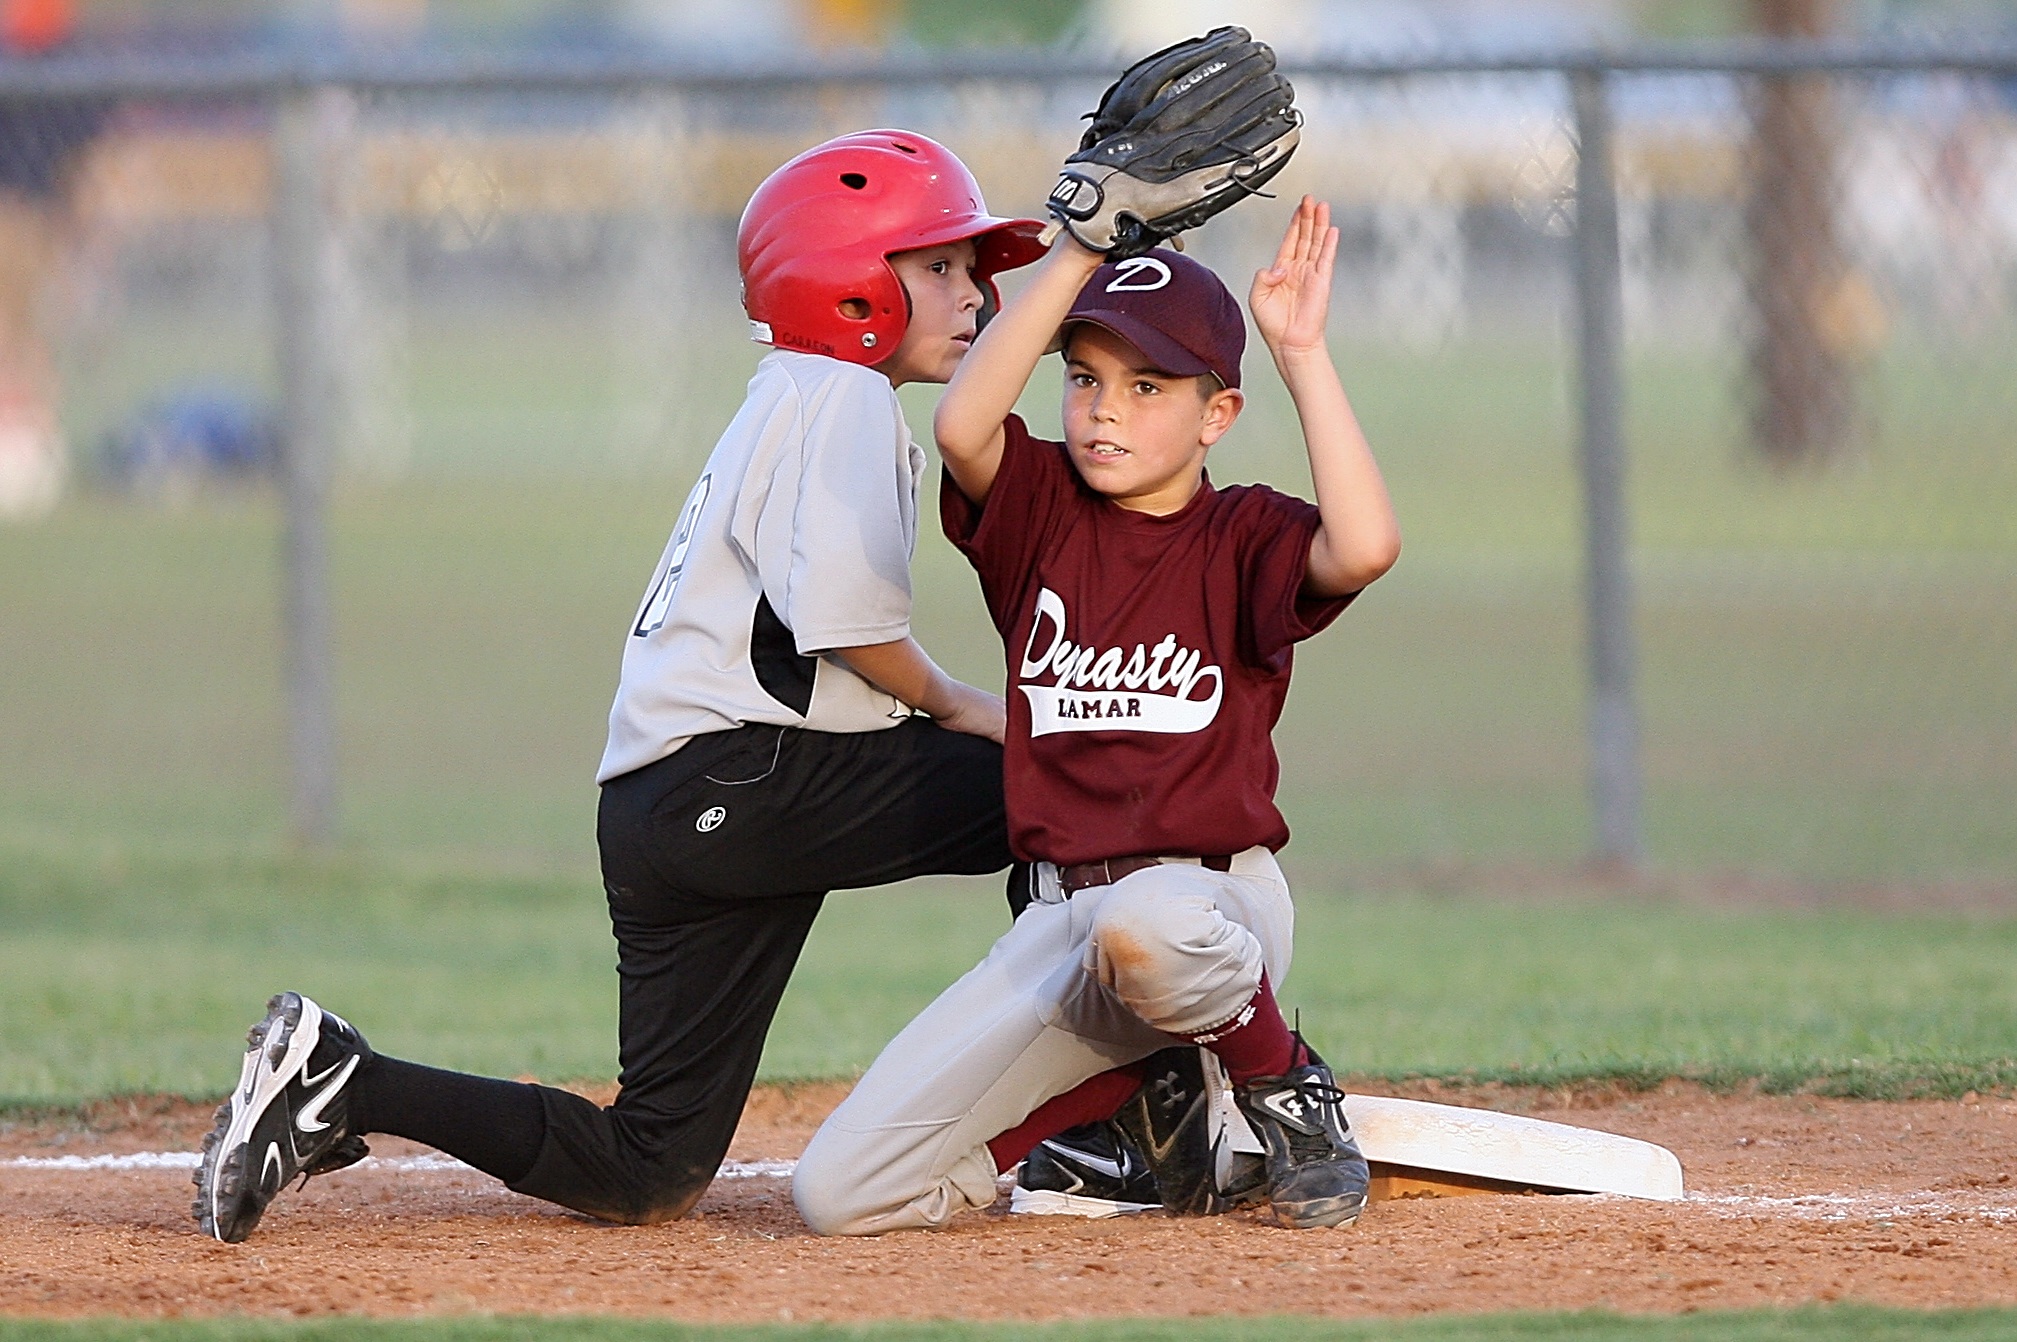
baseball, glove, sport, field, game, boy, summer, male, young, youth, action, playing, player, baseball field, pitch, outdoors, sports, pitcher, helmet, ball, uniform, players, base, athlete, baseball player, softball, ball game, second base, team sport, infielder, college baseball, bat and ball games, baseball positions, college softball